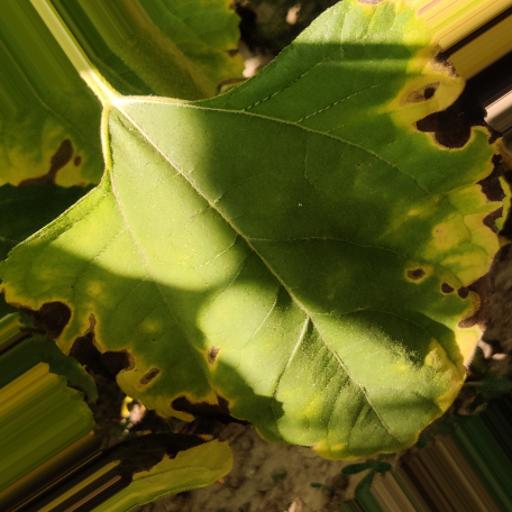
Label: Leaf_scars